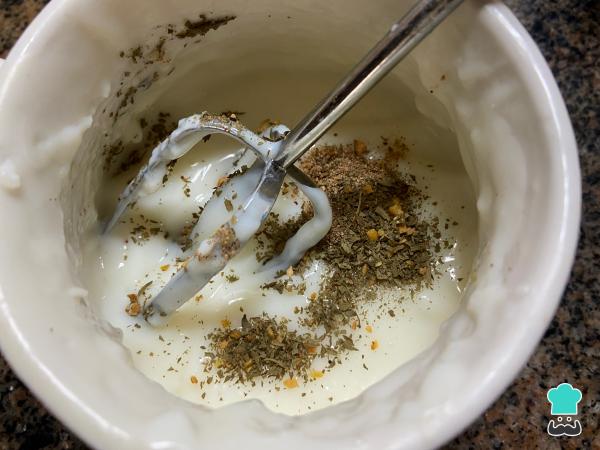
Disuelve la maicena en la leche fría y caliéntala 30 segundos en el microondas, remueve y repite unas 2 o 3 veces hasta que la salsa blanca esté espesa. Si no tienes microondas, puedes cocinarla en una olla chica sobre la hornalla a fuego medio mientras mezclas durante unos 3 o 5 minutos. Cuando esté lista, condiméntala al gusto con la nuez moscada, pimienta y provenzal.